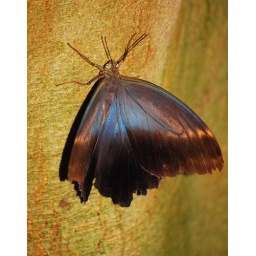
A blue butterfly at the Wild Animal Park in Escondido, CA. Nikon D60. 55-200mm VR